Dangerous When Wet

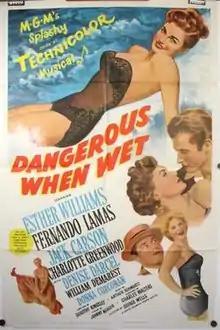
Theatrical release poster

Dangerous When Wet is a 1953 American live-action/animated musical comedy film starring Esther Williams, Fernando Lamas and Jack Carson, directed by Charles Walters and featuring an animated swimming sequence starring Williams with the cat-and-mouse duo Tom and Jerry.